Nuvilly

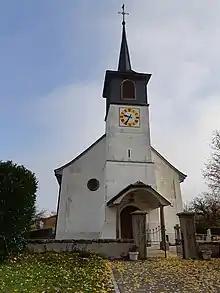
Church of Nuvilly

In the canton of Fribourg, compulsory education is divided into three cycles. Nuvilly is part of the "cercle scolaire Les Montets / Nuvilly", which includes the localities of Aumont, Frasses, Granges de Vesin, Les Montets and Nuvilly. Only education for cycles 1 and 2 is provided in this "cercle scolaire". As from 9th year (separation of students according to ability and aptitude), students must be schooled elsewhere.